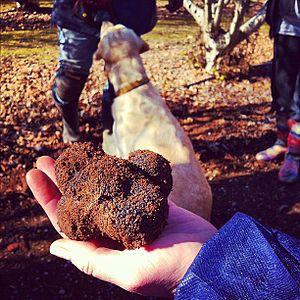
Tuber melanosopum d'Australie
La truffe est le nom vernaculaire français donné à la fructification et à l'organe végétatif de plusieurs genres de champignons hypogés ascomycètes ectomycorhiziens qui se présente sous une forme plus ou moins globuleuse. Un même mycélium peut produire plusieurs truffes. Certaines espèces n'ont que peu de saveur alors que d'autres sont particulièrement appréciées et recherchées depuis l'Antiquité. Qu'elles aient poussé spontanément ou qu'elles soient issues de la trufficulture, les truffes sont très demandées par les gourmets.